Theoren Fleury

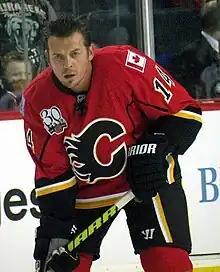
Fleury with the Calgary Flames in 2009

Theoren Wallace "Theo" Fleury (born June 29, 1968) is a Canadian former professional ice hockey player, author and motivational speaker. Fleury played for the Calgary Flames, Colorado Avalanche, New York Rangers, and Chicago Blackhawks of the National Hockey League (NHL), Tappara of Finland's SM-liiga, and the Belfast Giants of the UK's Elite Ice Hockey League. He was drafted by the Flames in the 8th round, 166th overall, at the 1987 NHL Entry Draft, and played over 1,000 games in the NHL between 1989 and 2003.